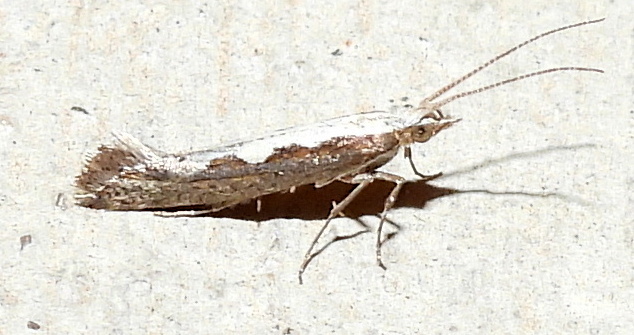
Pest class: diamondback_moth